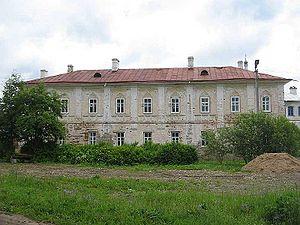
Le monastère de la Sainte-Trinité Saint-Paul de l’Obnora était l'un des plus grands et des plus anciens monastères orthodoxes de la Russie septentrionale. Il est situé à Iounotcheskoe, dans le raïon de Griazovets.